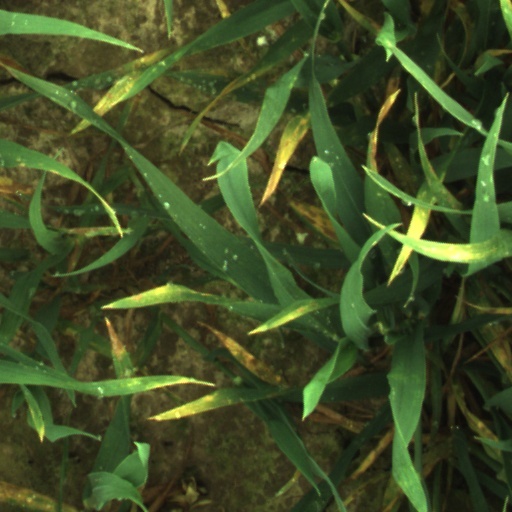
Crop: wheat